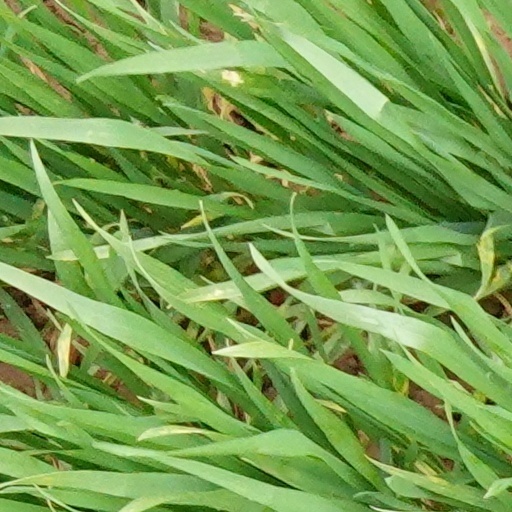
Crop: wheat